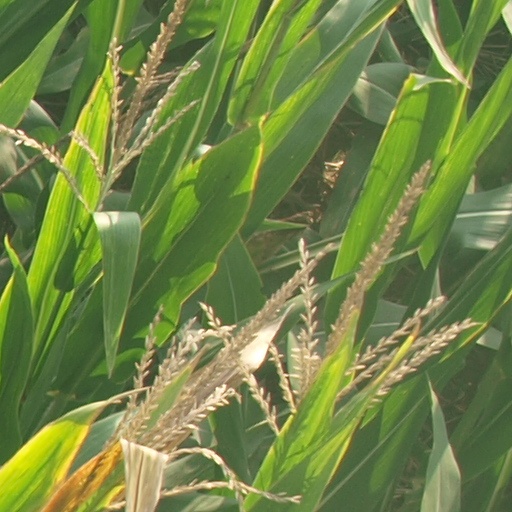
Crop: maize; corn